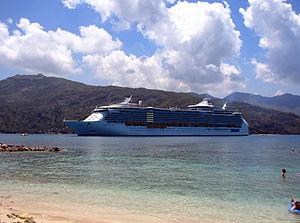
Le Liberty of the Seas est un navire de croisière appartenant à la compagnie Royal Caribbean Cruise Line. Entré en service en 2007, il est le second navire de la classe Freedom sur une série de trois paquebots. Il est, à l'époque, le plus grand paquebot au monde en termes de tonnage, devant le Queen Mary 2.
Haïti, en forme longue République d’Haïti, est un pays des Grandes Antilles occupant le tiers occidental de l’île d'Hispaniola, les deux tiers orientaux étant occupés par la République dominicaine. Sa capitale est Port-au-Prince et son point culminant est le pic la Selle.
Labadie est une station balnéaire privée située sur la côte septentrionale d'Haïti.